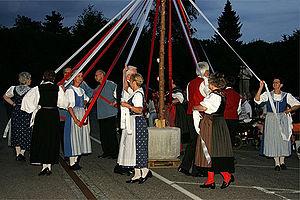
Danses traditionnelles lors de la fête du 1er août à Reinach
La Fête nationale suisse est la dénomination officielle de la fête nationale suisse. On parle plus simplement de fête nationale ou du 1ᵉʳ août.
Les arts du spectacle en Suisse sont les traditions et la production artistique en Suisse notamment dans les domaines de la danse, du théâtre et du cirque.